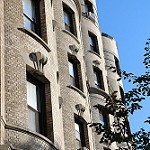
Scene: Outdoor